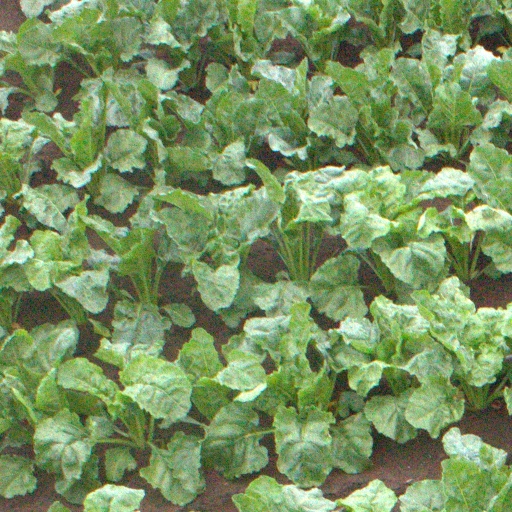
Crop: sugar beet